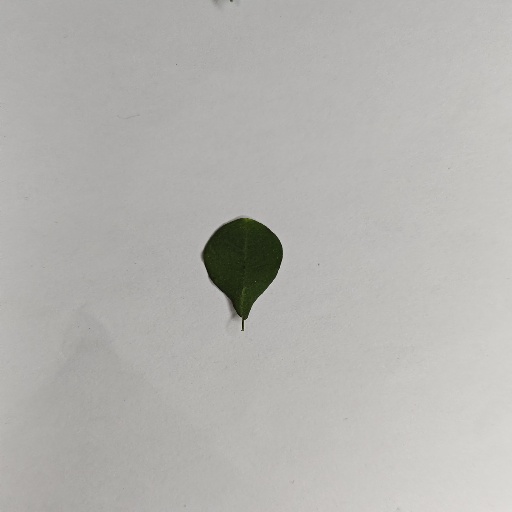
Species: Sojina
Leaf condition: Healthy Leaf